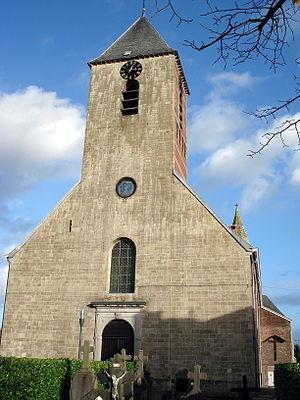
Hautem-Saint-Liévin (ou Sint-Lievens-Houtem en néerl.), prov. de Flandre-orientale, Belgique. Église Saint-Michel, façade occidentale classique avec clocher (1776).
Hautem-Saint-Liévin est une commune néerlandophone de Belgique sur le Molenbeek dans le Denderstreek située en Région flamande, dans la province de Flandre-Orientale. La commune, qui compte quelque 9 000 habitants, résulte de la fusion, survenue en 1977, du village de Sint-Lievens-Houtem avec les villages circonvoisins de Bavegem, Letterhoutem, Vlierzele et Zonnegem; fut également été rattachée à la nouvelle entité une petite partie de la commune de Oombergen comprenant les quartiers de Espenhoek, Cotthem et Hoogveld.